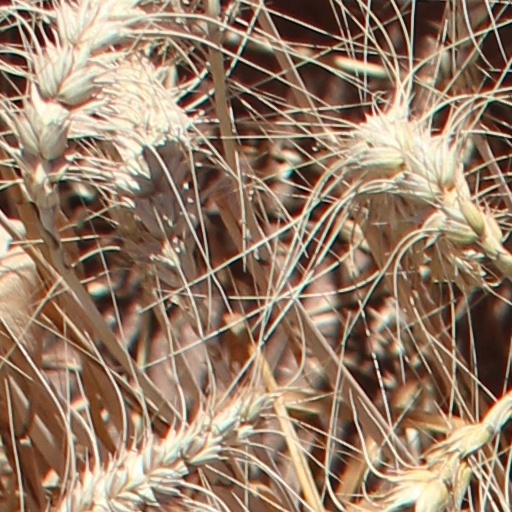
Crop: wheat